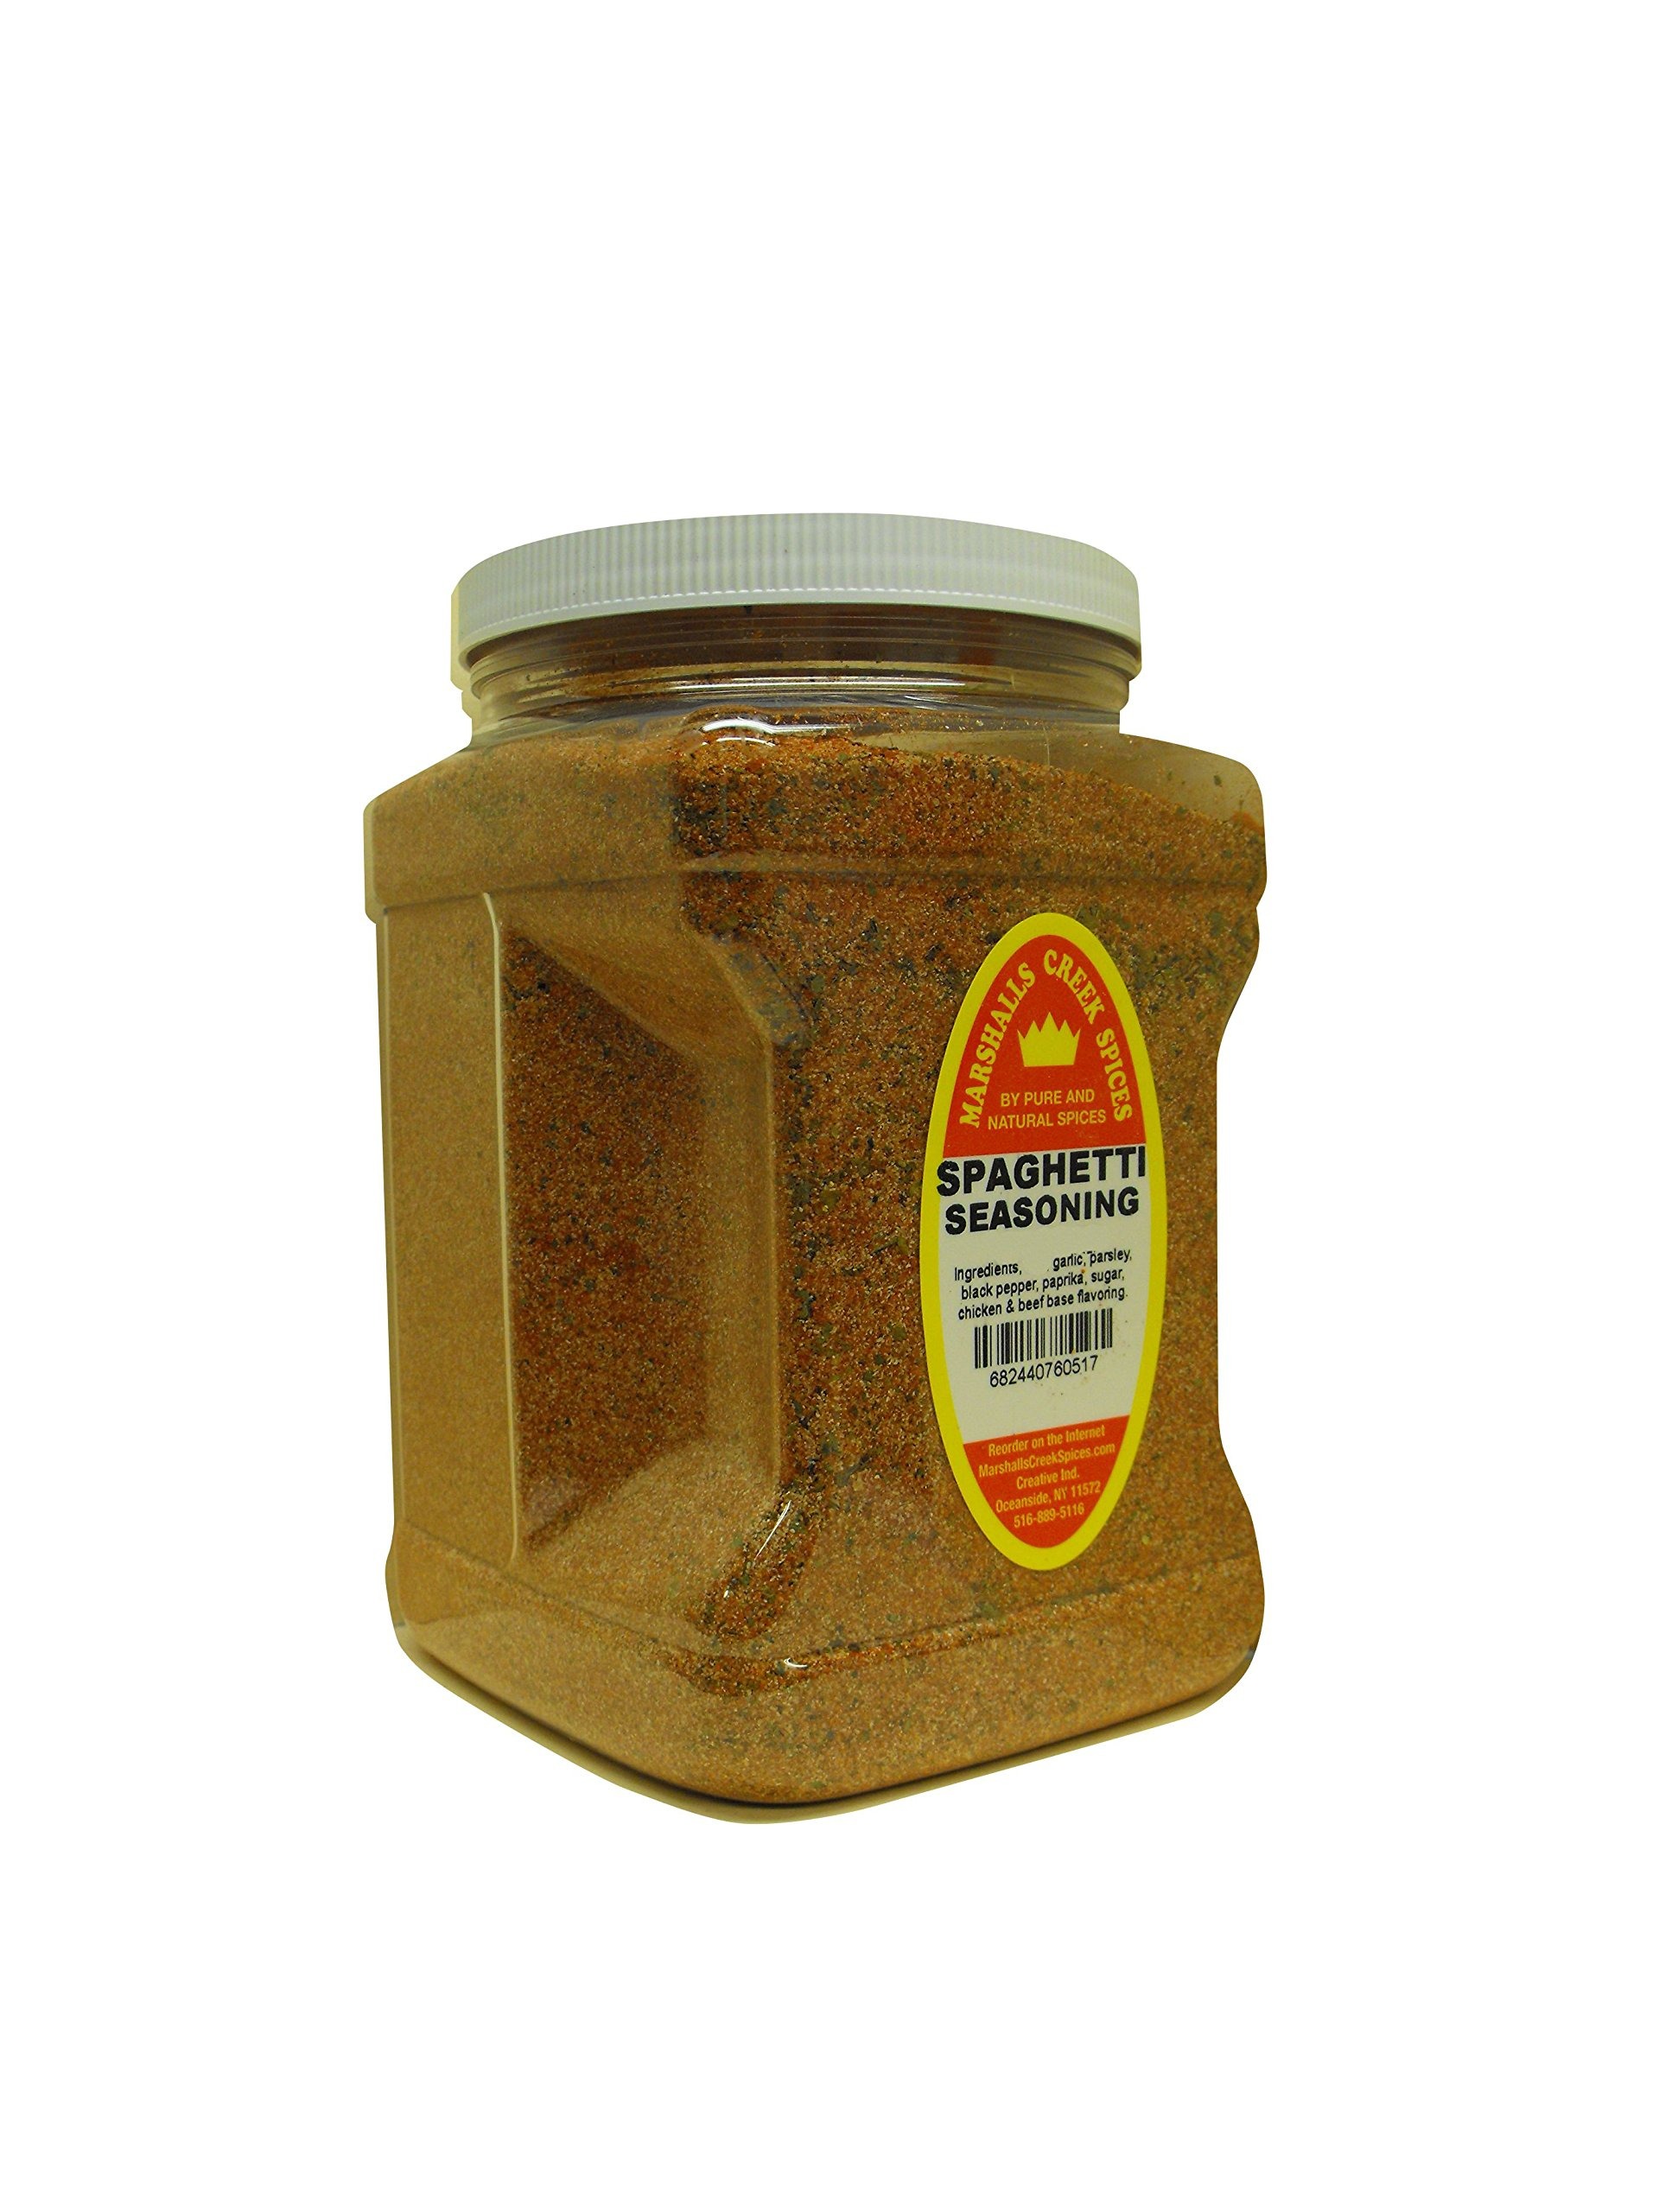
Item Name: Family Size Marshalls Creek Spices Spaghetti No salt Seasoning, 44 Ounce …
Bullet Point 1: Marshalls Creek Spices buys in small quantities and packs weekly providing the freshest spices possible. Fresher spices means more flavor and a longer shelf life.
Bullet Point 2: No Fillers - No MSG
Bullet Point 3: All Natural & Kosher
Bullet Point 4: Flat Rate Shipping Per Order. No Limit
Product Description: Ingredients, garlic, parsley, black pepper, paprika, sugar, chicken &amp; beef base flavoring
Value: 44.0
Unit: Fl Oz

Price: 32.99